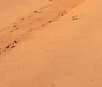
Surface type: ground